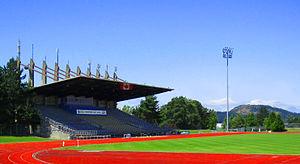
Les épreuves d'athlétisme des Jeux du Commonwealth de 1994 se déroulent du 21 au 28 août 1994 au Centennial Stadium de Victoria, au Canada.
La Gold Cup féminine 2002 est la sixième édition du Championnat féminin de la CONCACAF et la deuxième édition sous le nom de Gold Cup féminine. Elle met aux prises les meilleures sélections féminines de football d'Amérique du Nord, d'Amérique centrale et des Caraïbes affiliées à la CONCACAF. La compétition se déroule au Canada et aux États-Unis du 27 octobre au 9 novembre 2002. La compétition sert aussi de tournoi qualificatif pour la Coupe du monde féminine de football 2003.